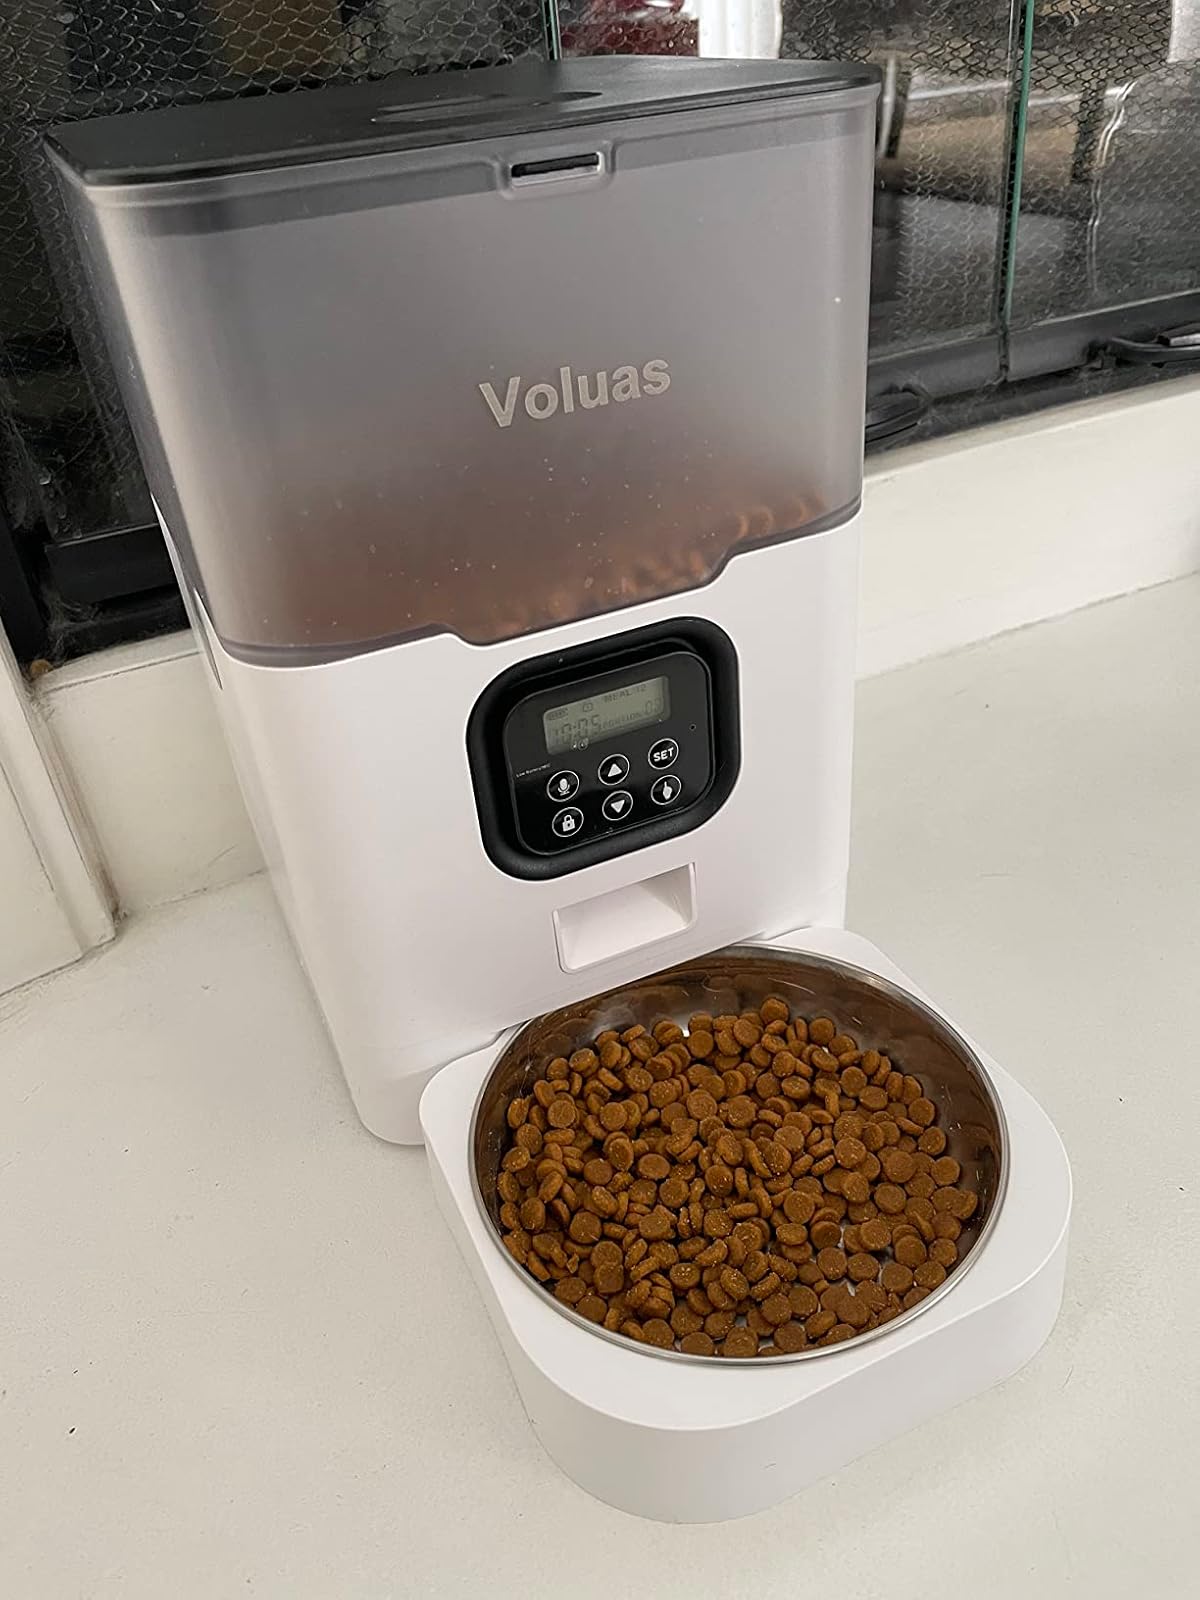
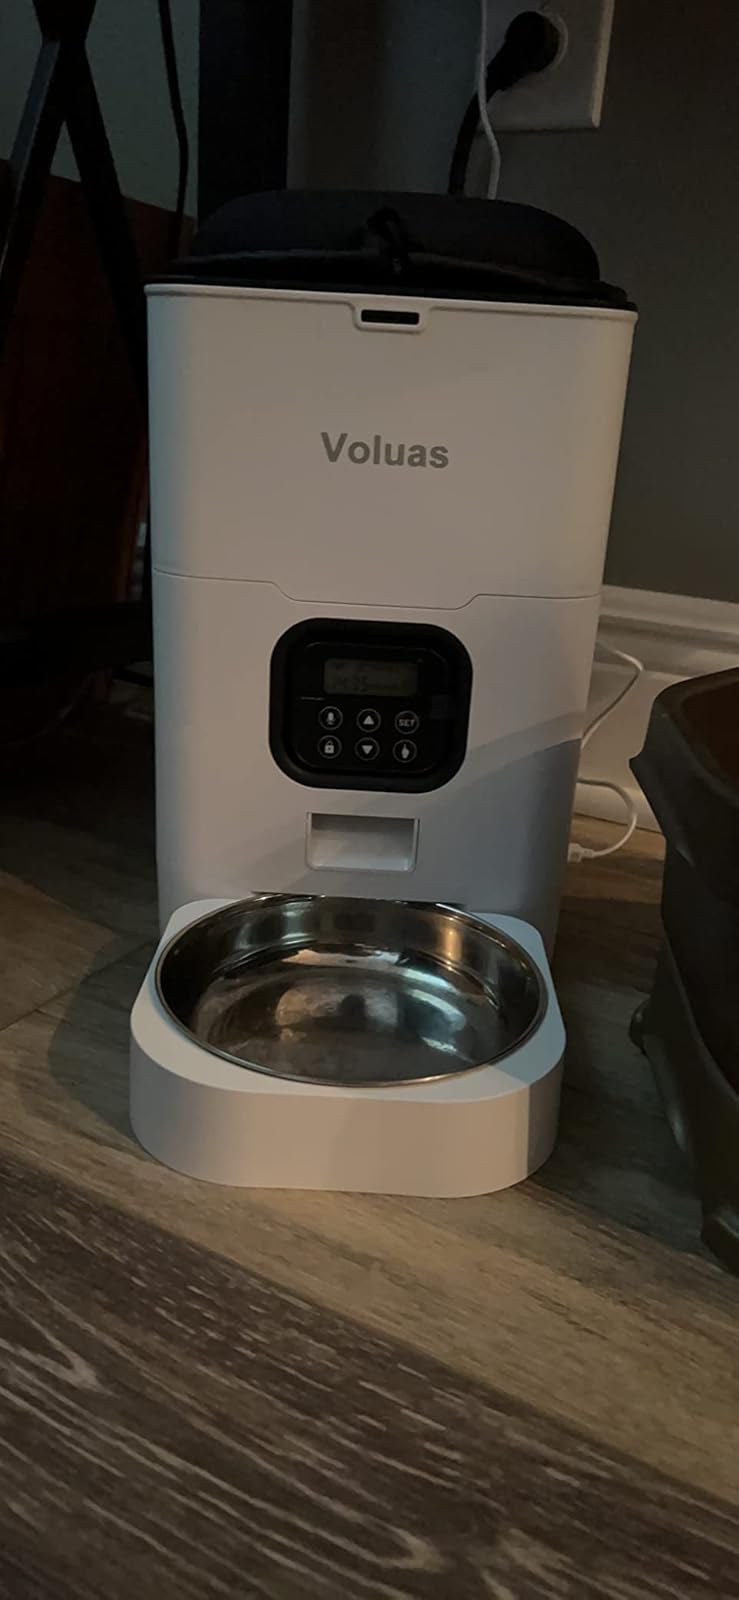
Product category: items_feeder
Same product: no